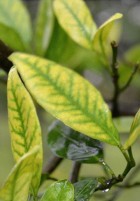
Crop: unknown
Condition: citrus_citrus_greening_disease